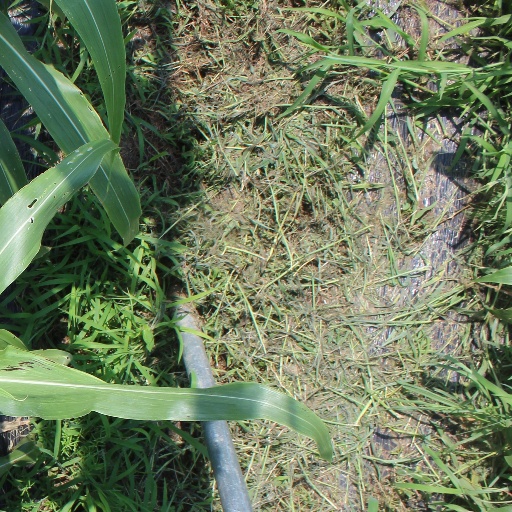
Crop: sorghum